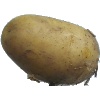
Label: white_potato